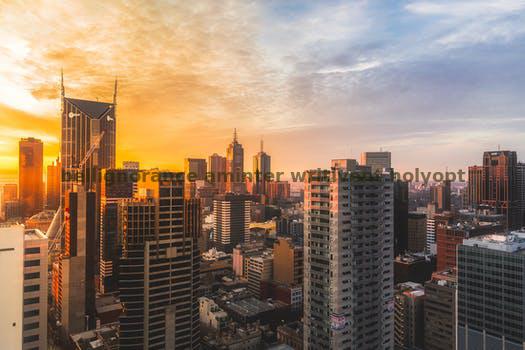
Label: Watermark